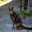
Label: cat